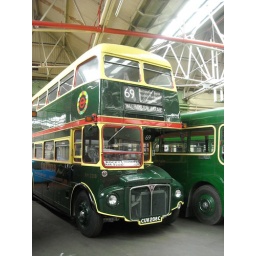
Repainted in 1979 into this livery, it was to commemorate the George Shillibeer's horse omnibus services